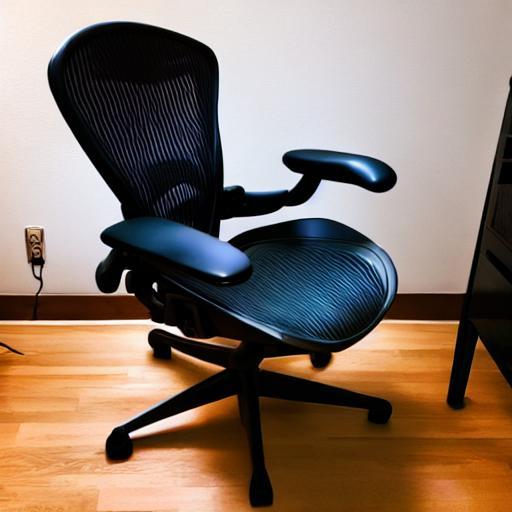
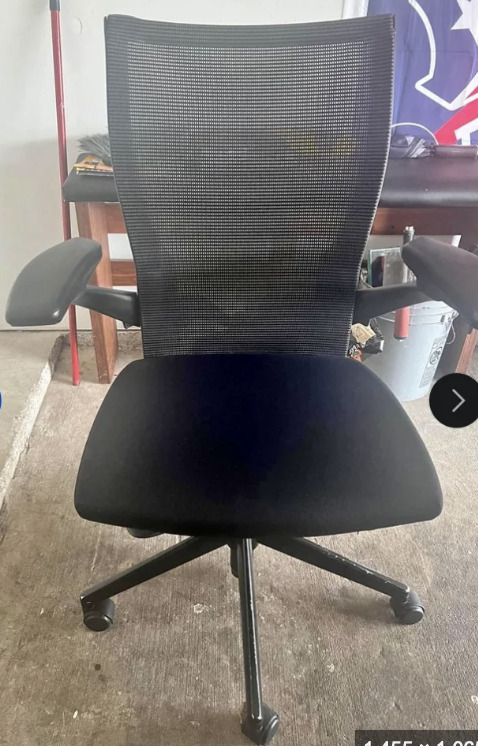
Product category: items_chair
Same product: no